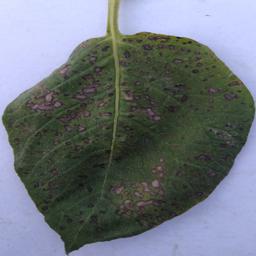
Etiqueta: Tizon_Temprano